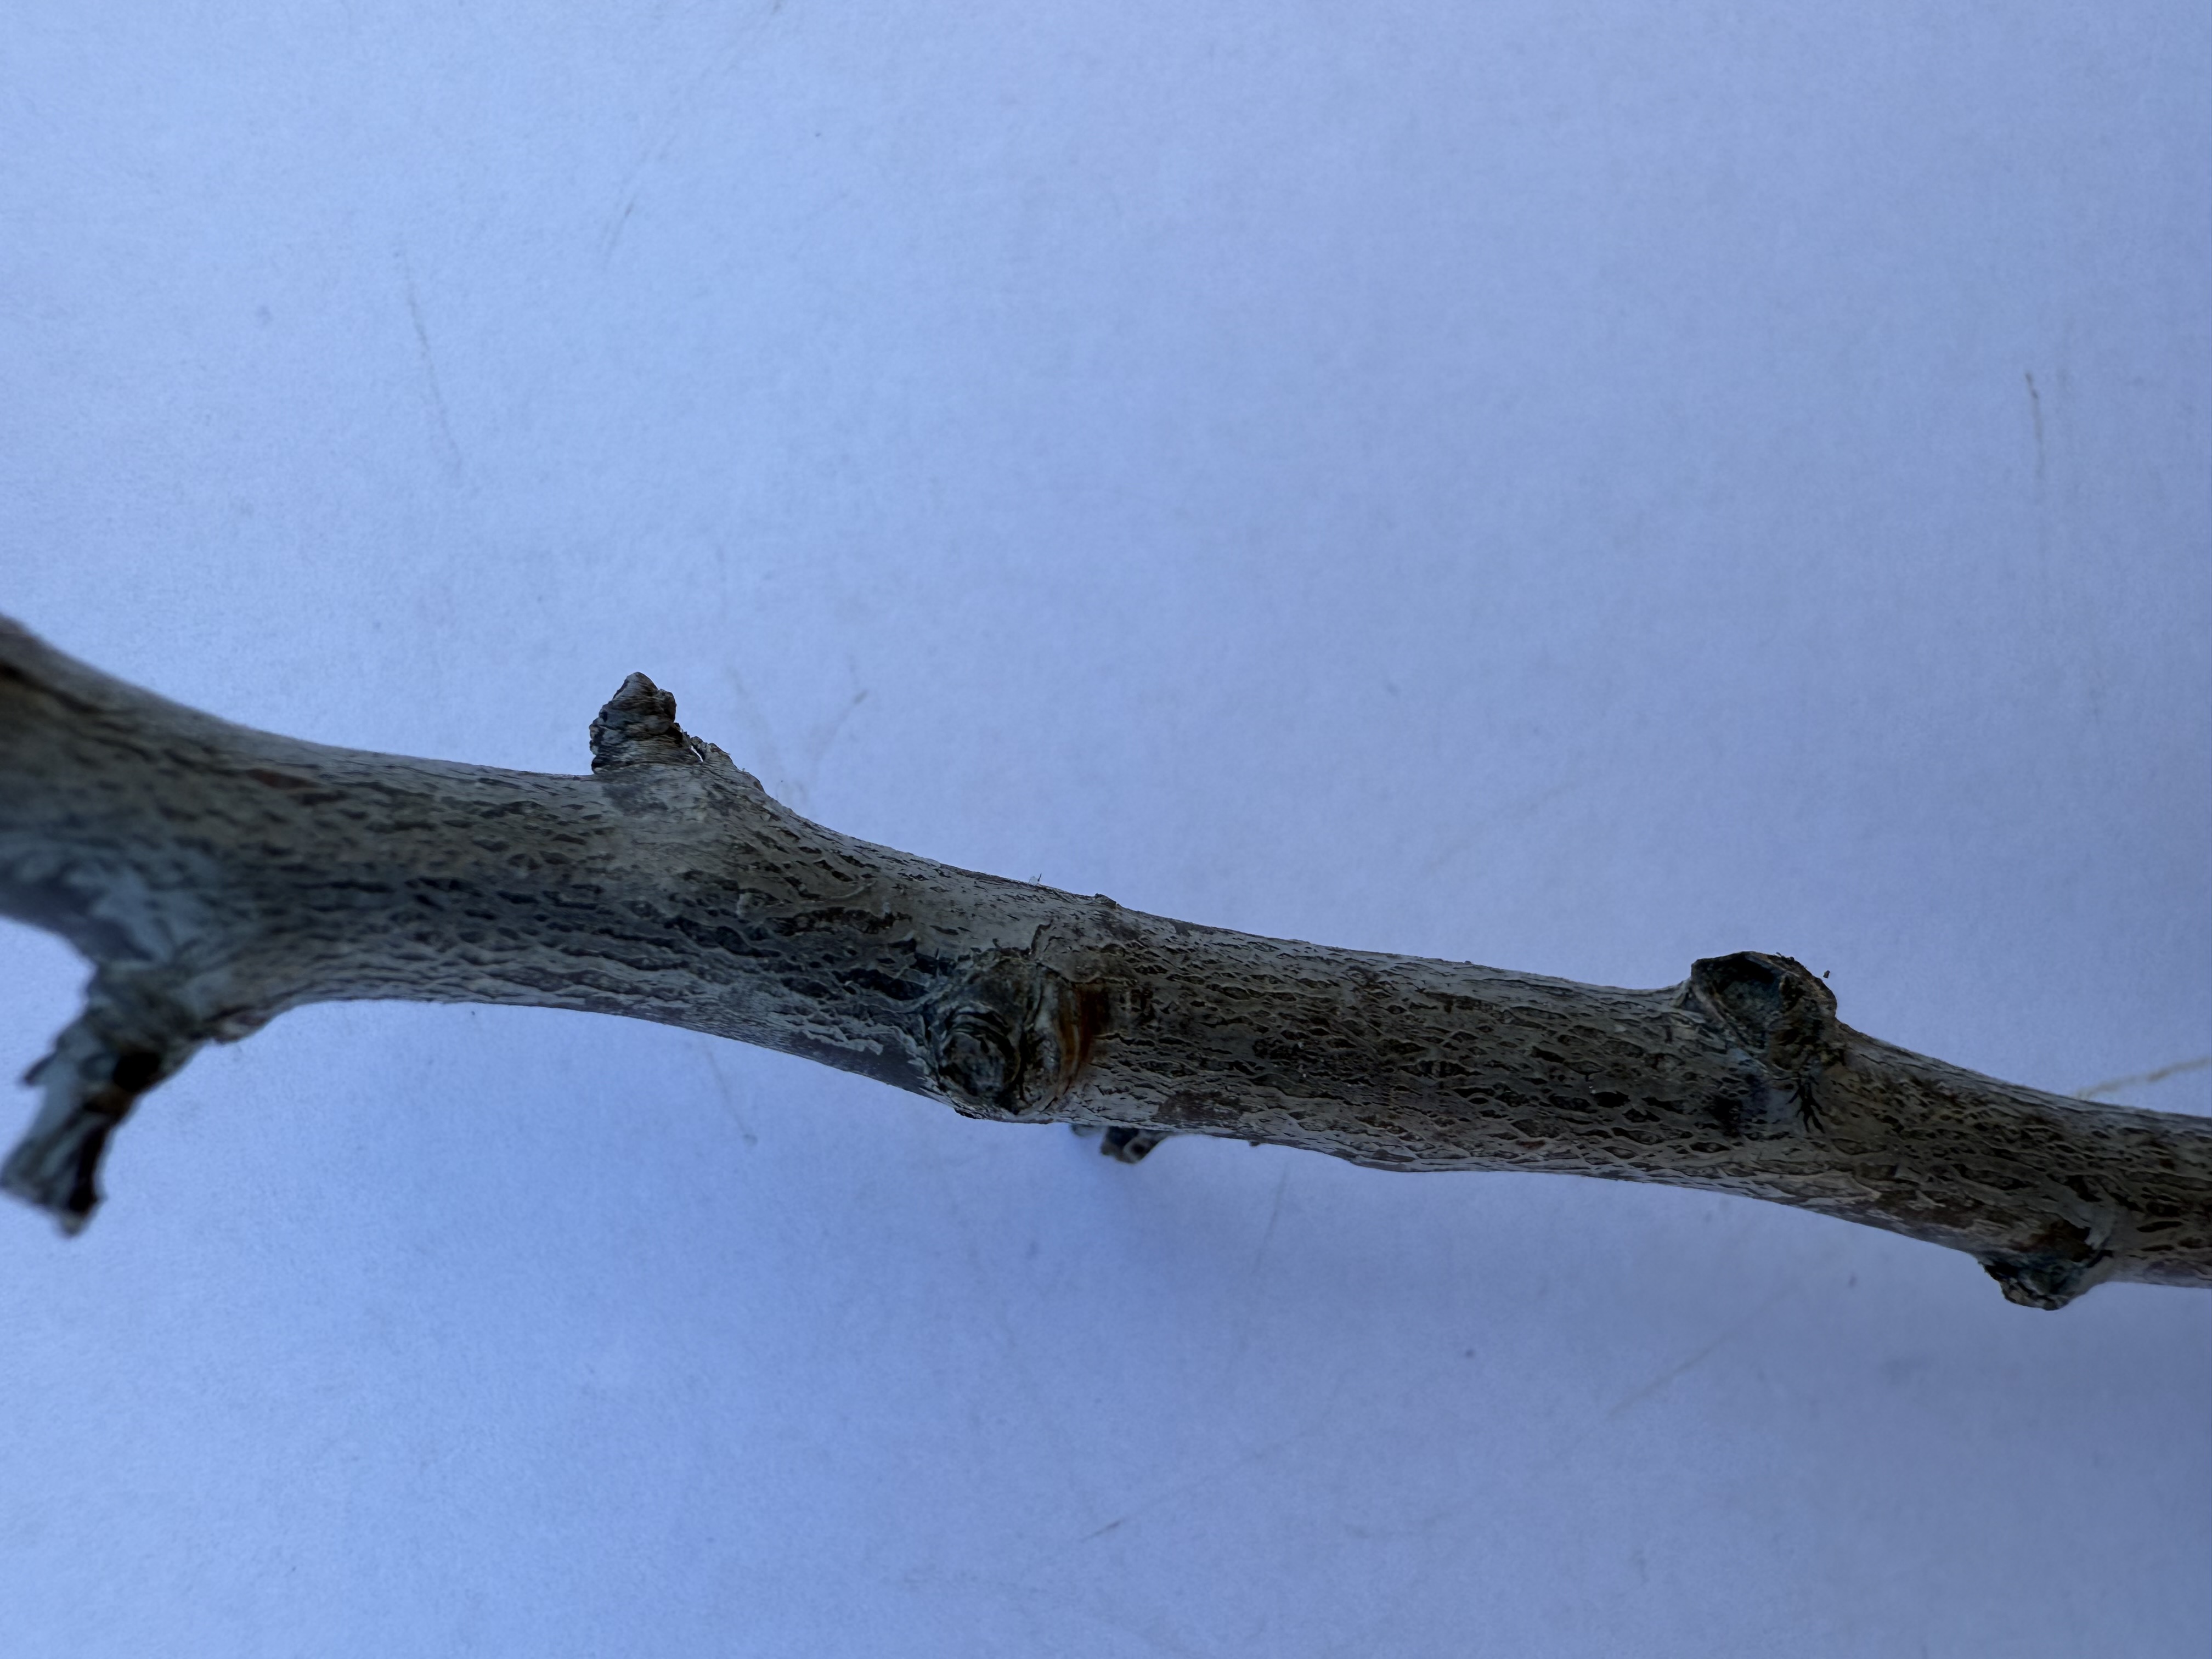
Variety: Black Splendor Plum